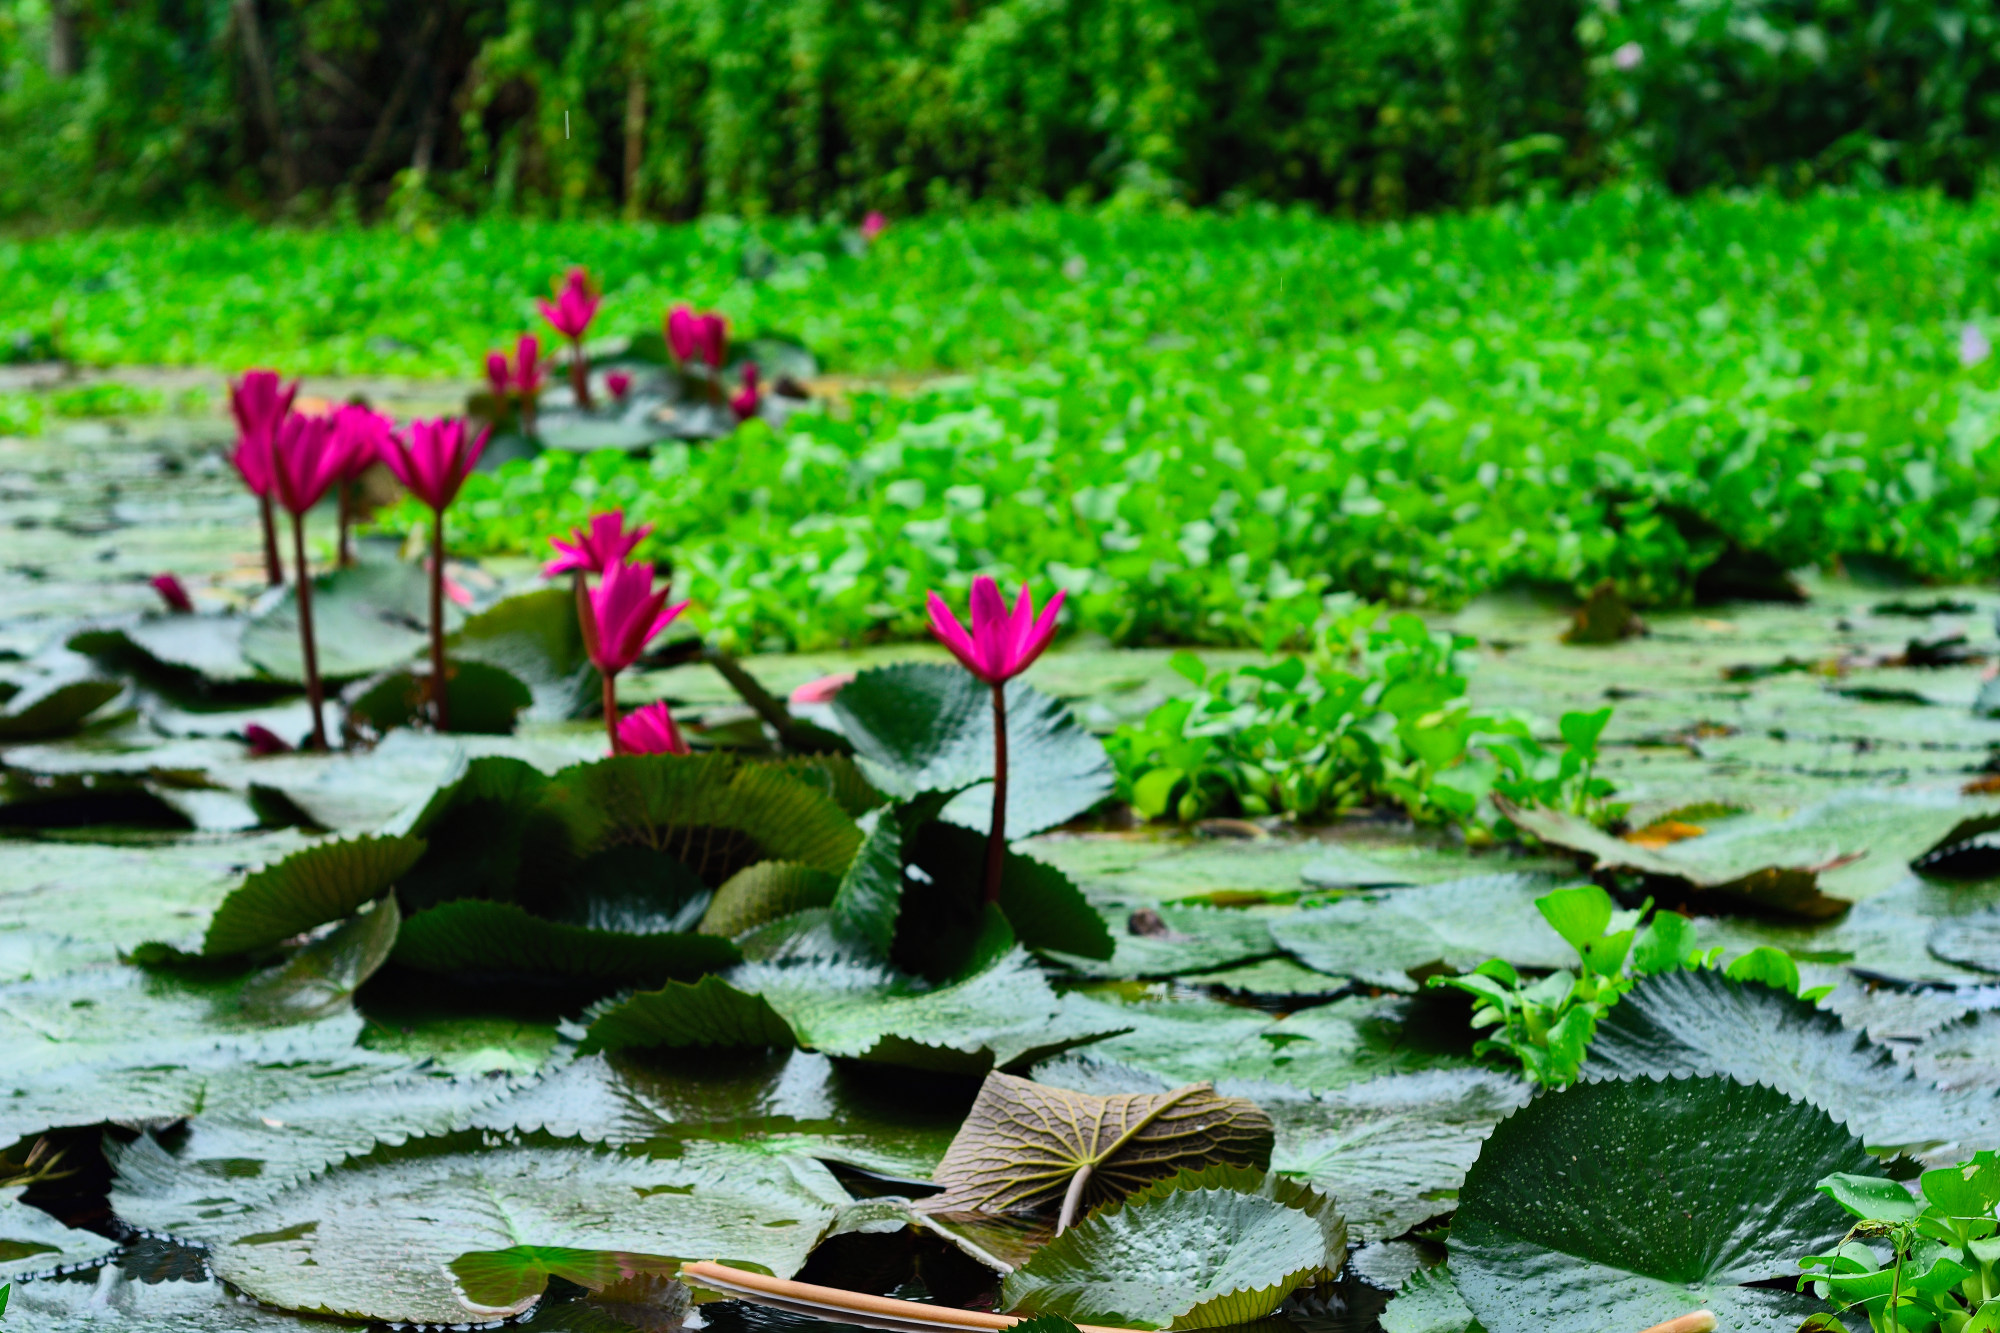
Pink Water Lily & Water Hyacinth — Khurushkul Pond, Bangladesh
Pink water lily (Nymphaea) flowers blooming amid dense water hyacinth (Eichhornia crassipes) coverage in a freshwater pond near Khurushkul, Cox's Bazar, Bangladesh. Photographed during the June 2026 monsoon season, with post-rain water droplets visible on the lily pads. Part of a 100-image GPS-tagged survey of the same pond.
Location: Khurushkul, Chattogram, Bangladesh
Captured: 2026-06-19T10:43:52+06:00